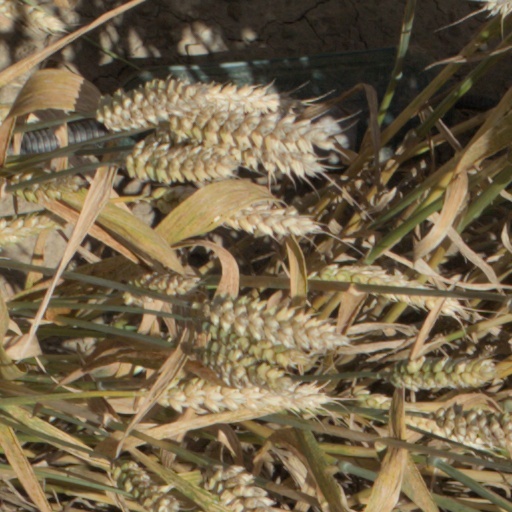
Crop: wheat